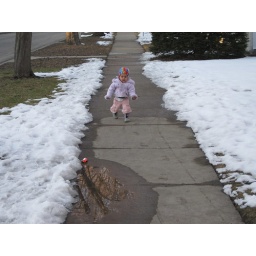
Iris walking home with reflections of bare trees in the melted snow